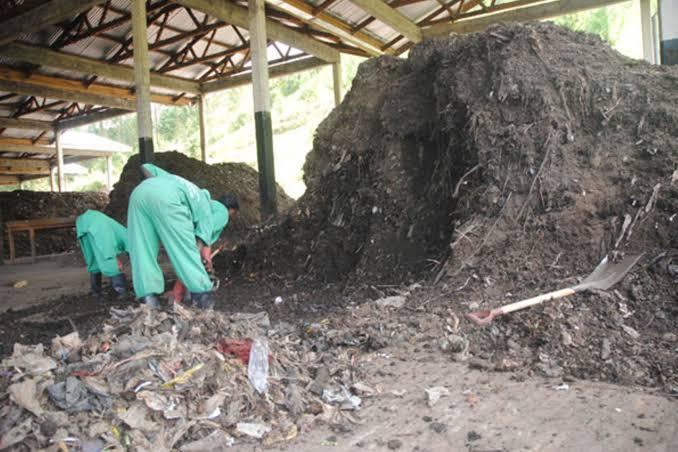
Nyumba inayotumika kama kiwanda cha mbolea, ikiwa na wafanyakazi mbalimbali, wakikusanya kifusi cha mbolea hiyo, tayari kwa ajili ya kwenda shambani ili kurutubisha mazao.